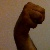
The image shows a hand gesture representing the letter 'M' in Indian Sign Language.